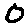
Label: 0